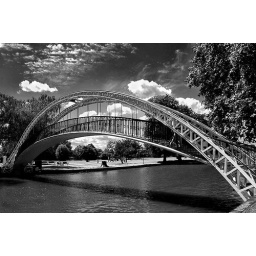
The old suspension bridge over the river Ouse in Bedford